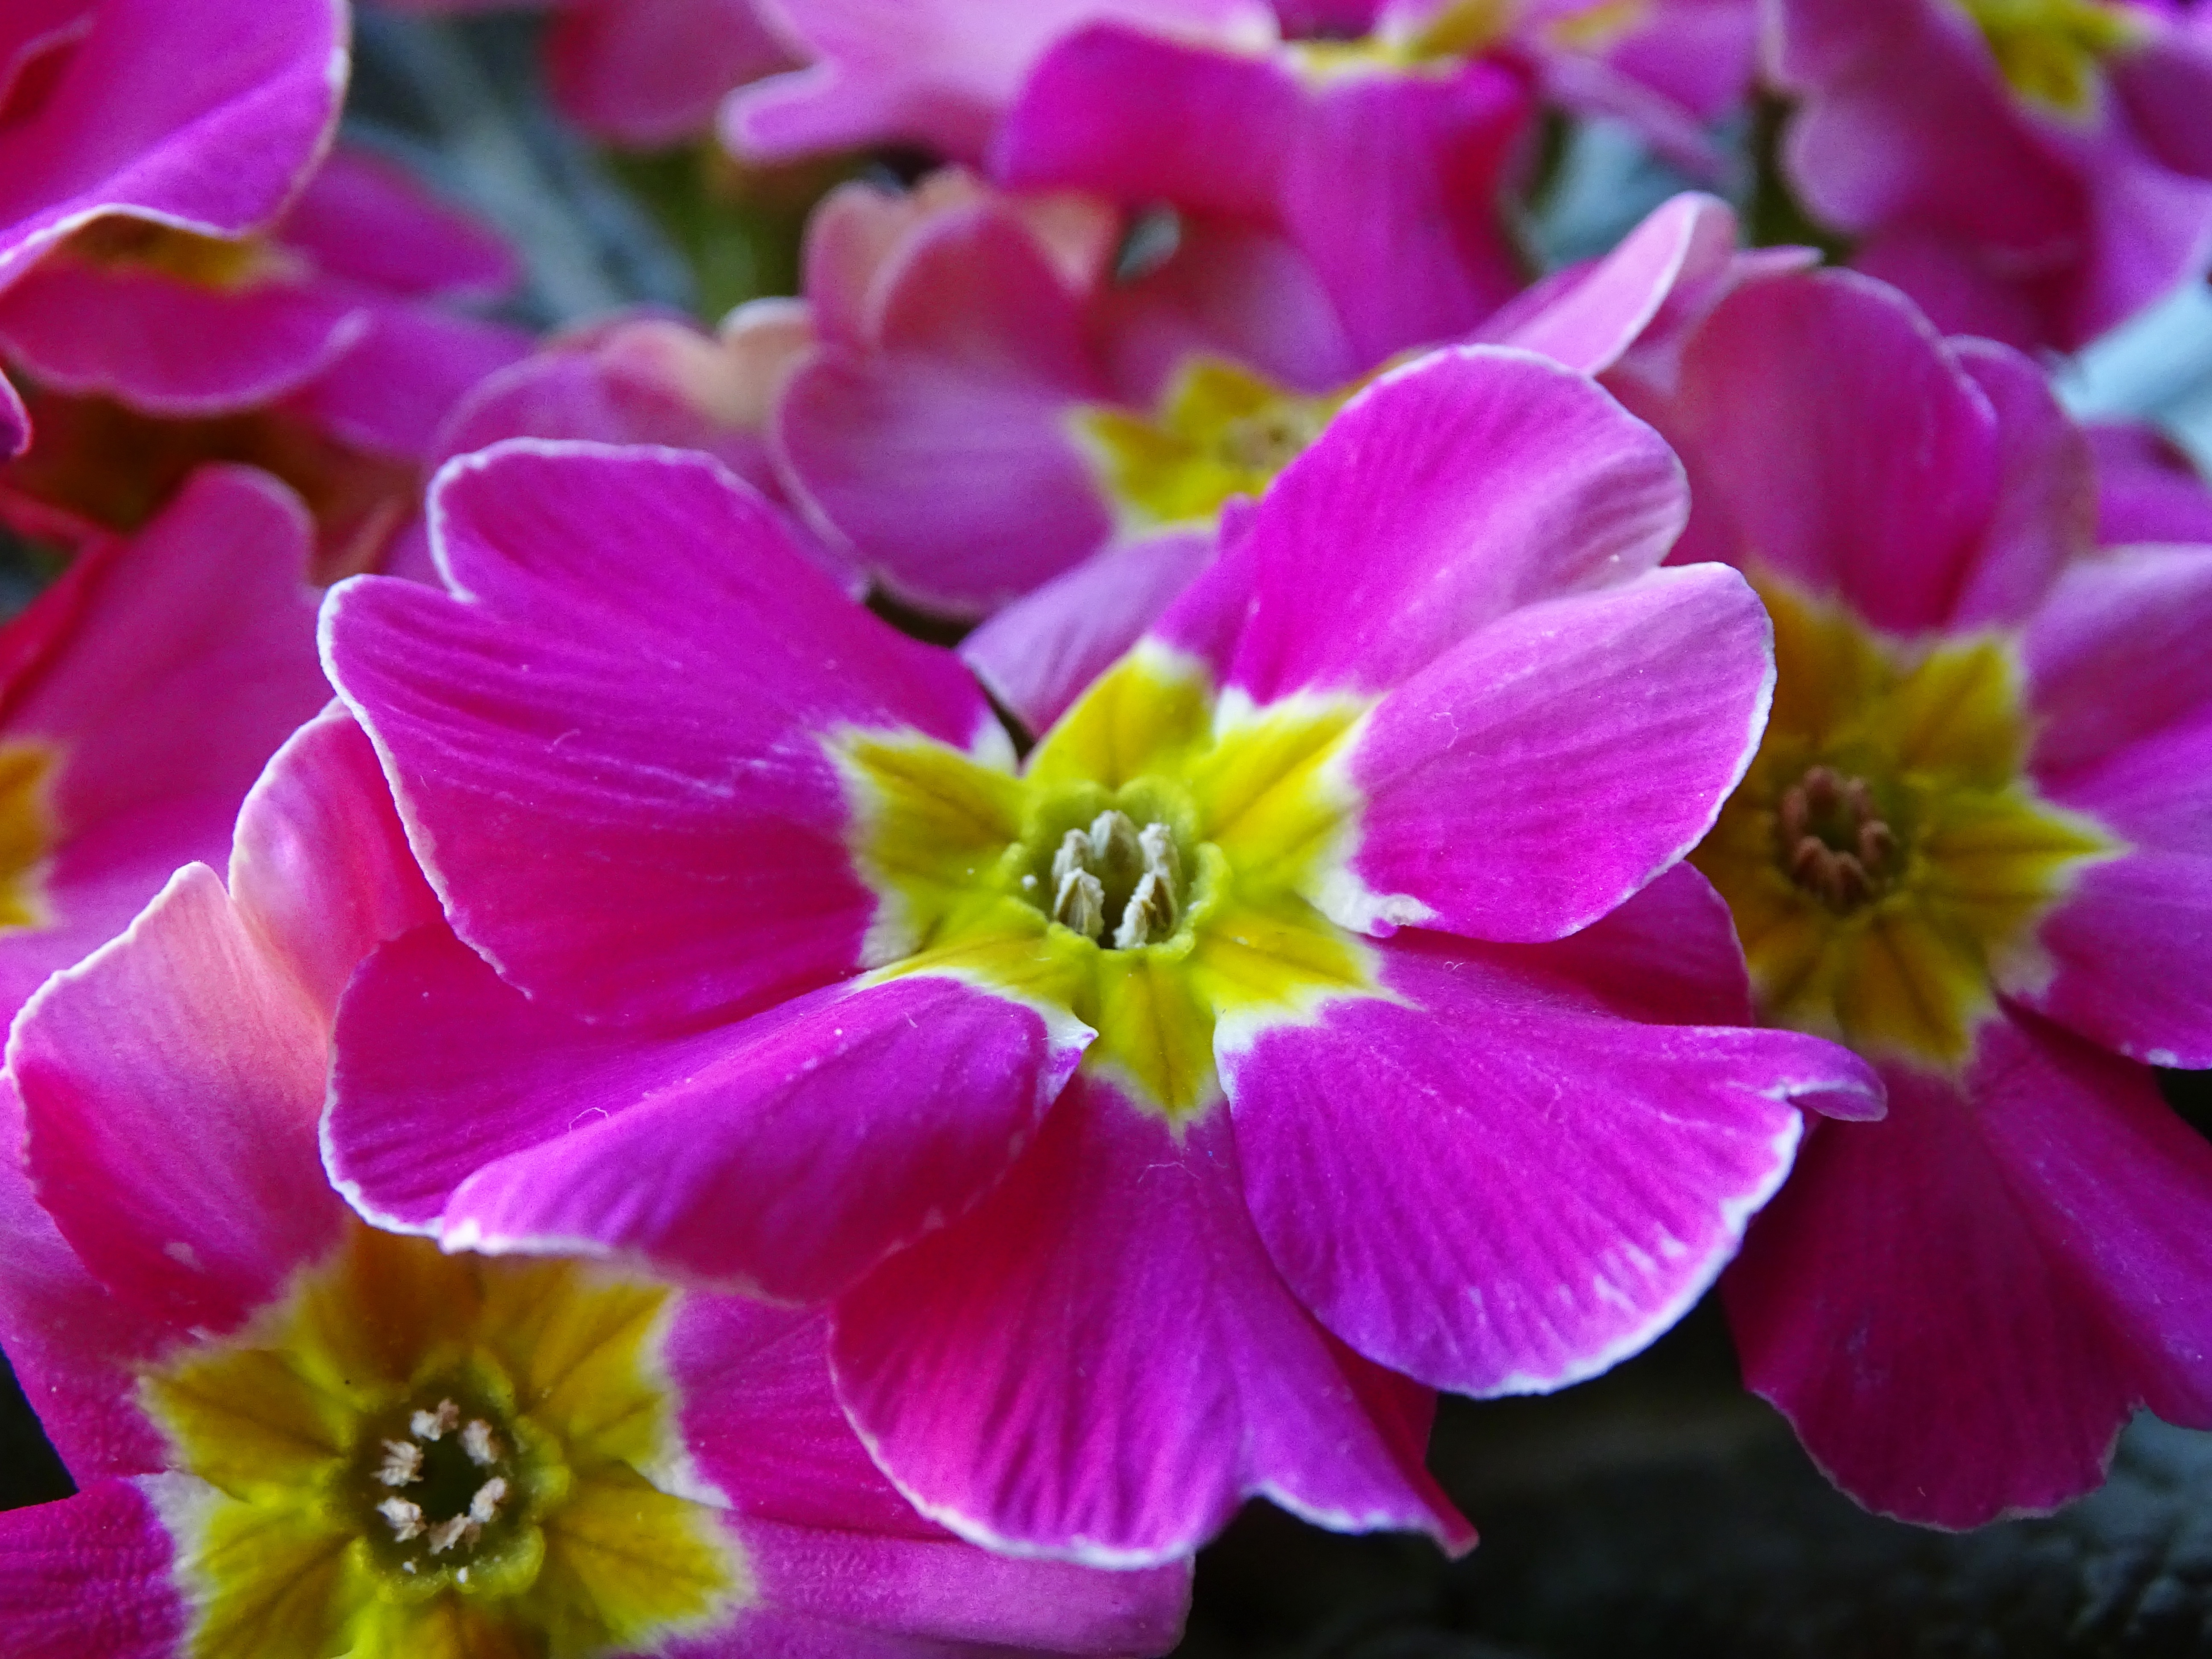
nature, blossom, plant, flower, petal, bloom, rose, spring, pink, flora, flowers, petals, rosa, primula, pink flower, macro photography, flowering plant, primroses, annual plant, land plant, violet family